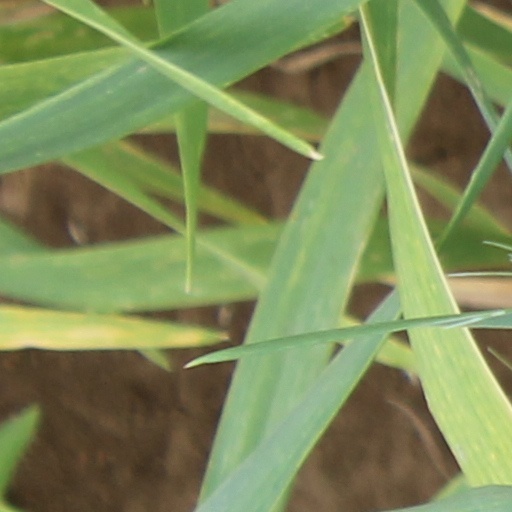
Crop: wheat